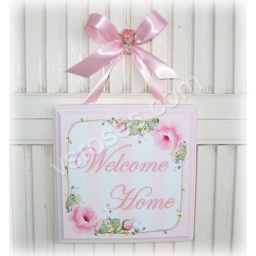
hp roses door welcome home sign by vsroses